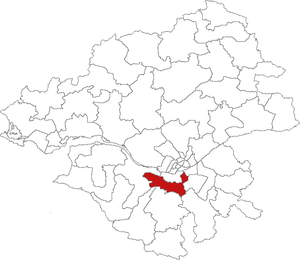
Localisation du canton de Bouaye sur la carte de la Loire-Atlantique (France)
Le canton de Bouaye est une ancienne division administrative et circonscription électorale française, située dans le département de la Loire-Atlantique.